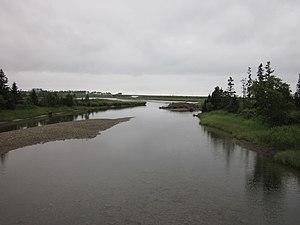
Barachois de Bonaventure vu des vieux ponts dans la réserve aquatique de l’Estuaire-de-la-Rivière-Bonaventure
La réserve aquatique de l'Estuaire-de-la-Rivière-Bonaventure est une réserve aquatique du Québec, au Canada, située à proximité de la ville de Bonaventure dans la péninsule gaspésienne. Cette aire protégée de 218,73 ha a pour mission de préserver l'estuaire de la rivière Bonaventure, l'un des dix barachois estuariens au Québec. On trouve sur les îles de l'estuaire plusieurs espèces rares au Québec dont la gentiane de Macoun, l'aster d'Anticosti et la muhlenbergie de Richardson ainsi que vingt-sept autres espèces végétales rares en Gaspésie.
Les réserves aquatiques sont des aires protégées du Québec axées sur la protection de la biodiversité des milieux aquatiques et marins ainsi que les territoires qui les entourent. Ces territoires sont gérés par le Ministère du Développement durable, de l'Environnement et des Parcs.